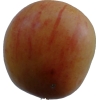
Label: apple